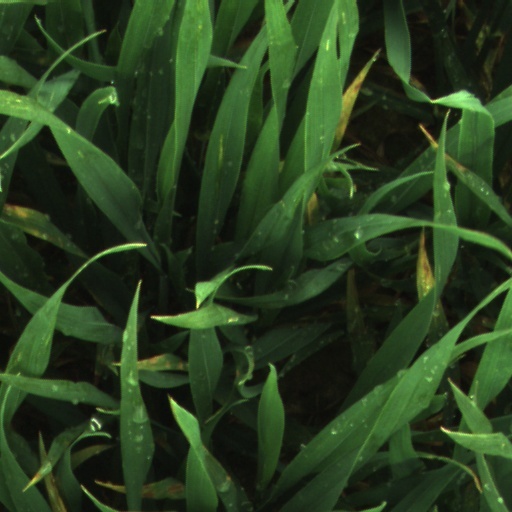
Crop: wheat